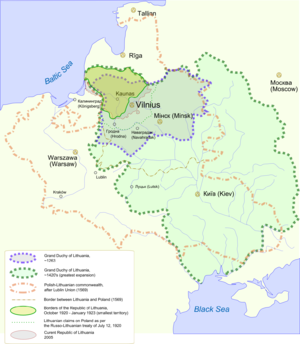
Histoire territoriale de la Lituanie XIIIe siècle (règne de Mindaugas) XVe siècle (règne de Vytautas le Grand) Communauté polono-lituanienne et frontière interne Frontière de 1923 (les environs de Vilnius sont polonais) République moderne de Lituanie Lietuvių: Lietuva įvairiais istoriniais laikotarpiais: Violetinė riba - Mindaugo laikų Lietuva Žalia - Vytauto laikų Oranžinė - LLV (Abiejų Tautų Respublika). Punktyru - riba tarp Lietuvos ir Lenkijos Žalia - kaimyninių šalių (išskyrus Lenkiją) pripažinta 1923 metų siena Raudona - dabartinė Lietuvos Respublika
La Métropole de Lituanie est une juridiction historique du Patriarcat œcuménique de Constantinople créée en 1316 par division de la Métropole de Kiev et de toute la Rus' pour les besoins des Orthodoxes du Grand-duché de Lituanie.